Sony SmartWatch

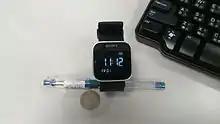

The original Sony SmartWatch, model MN2SW, came with a flexible silicone wristband with multiple colors available. It was introduced at CES 2012 and launched later in March 2012.